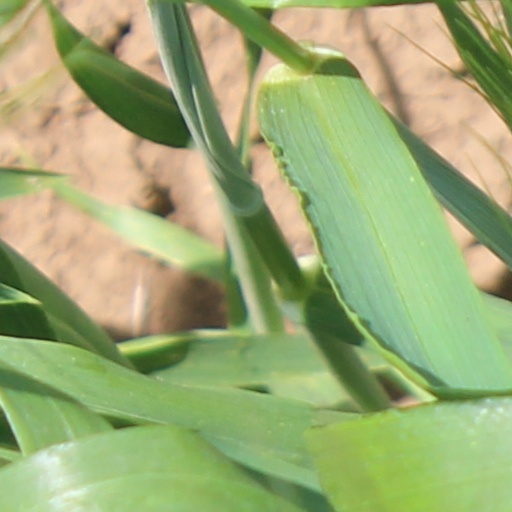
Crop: wheat